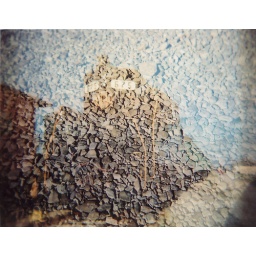
Bluegrass rail museum - double exposure of locomotive with gravel in the rail bed